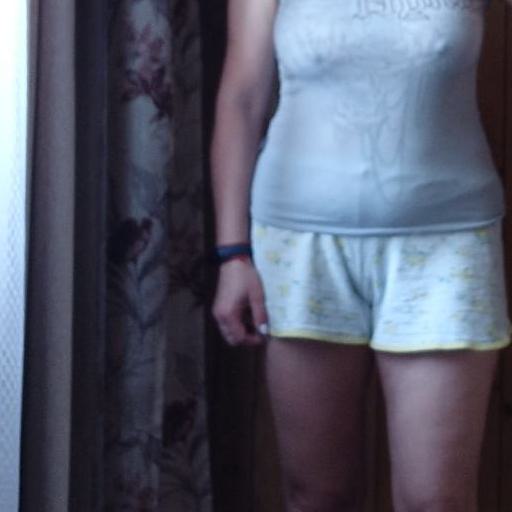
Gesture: no_gesture